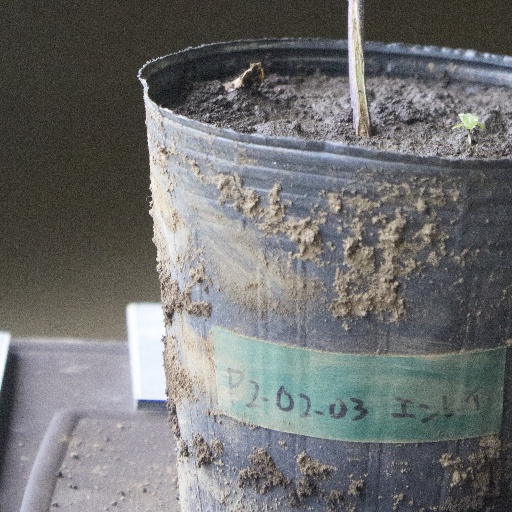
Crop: soybean